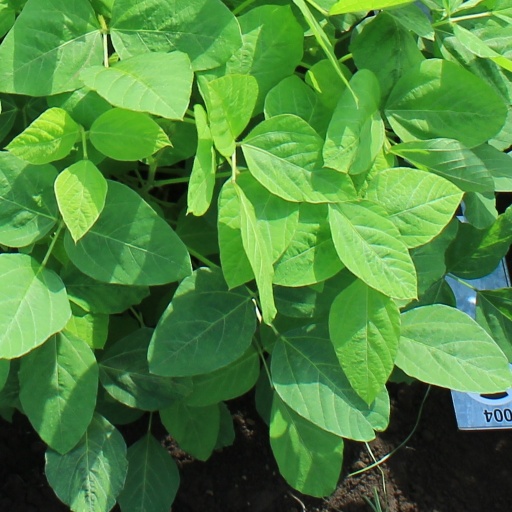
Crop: soybean